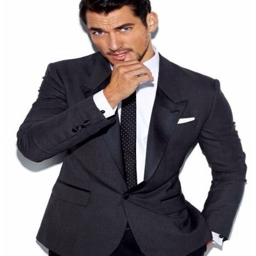
he looks good in a suit .